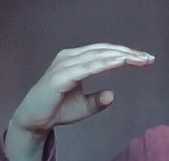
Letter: jeem